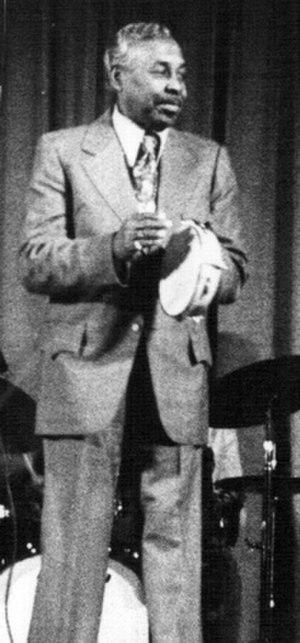
Le chanteur de Rhythm and blues Roy Milton à Bagneux
Roy Milton est un instrumentiste, chanteur et chef d’orchestre de rhythm and blues américain, né à Wynnewood en Oklahoma et décédé à Los Angeles.